Kiuas

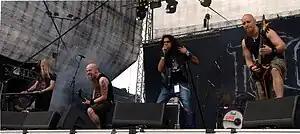
Kiuas performing at Myötätuulirock 2011

Kiuas is a Finnish power metal band from Espoo. Their music mixes power metal with influences from folk metal and different styles of extreme metal. Influences from progressive metal can also be heard in some songs.